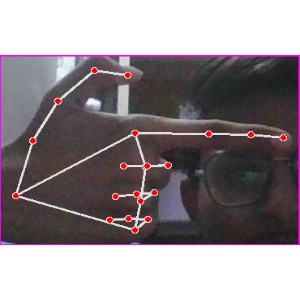
अक्षर: ब